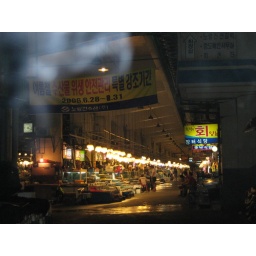
24 hour fish market in Seoul